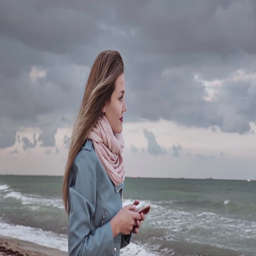
a young beautiful girl holds a phone in her hands and stands on the beach of the ocean shore .